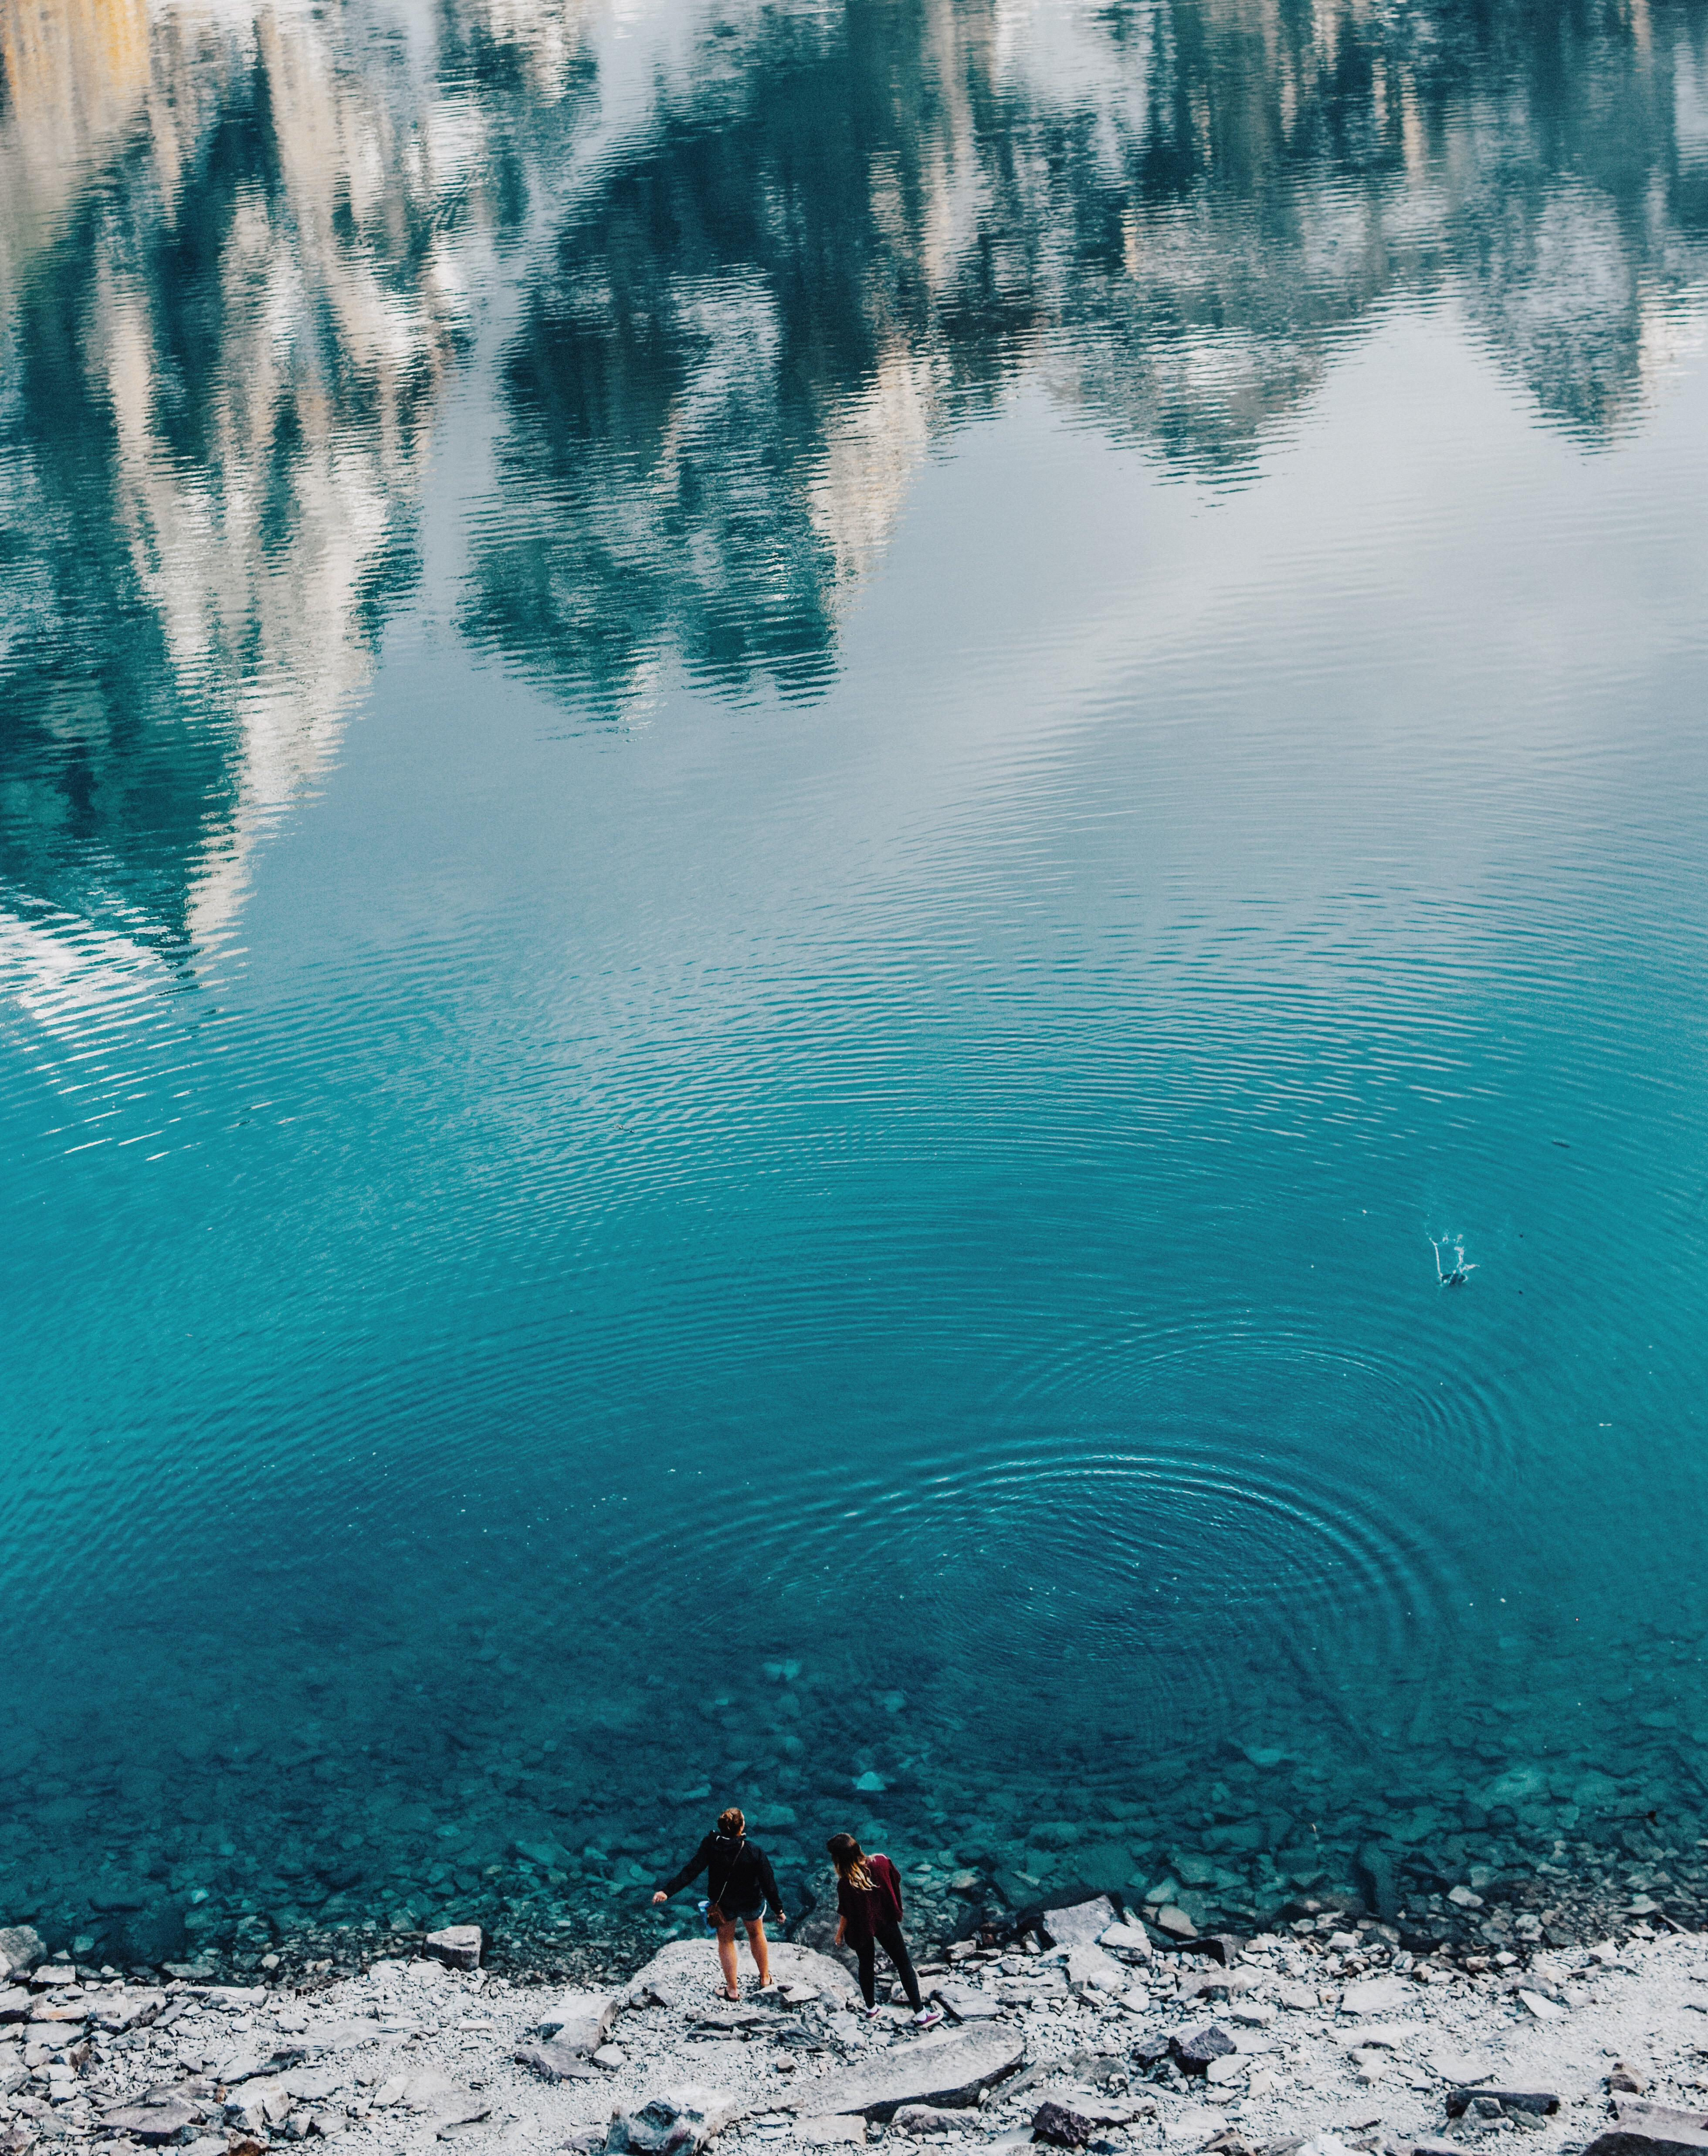
sea, water, ocean, people, wave, lake, ripple, underwater, reflection, freinds, wind wave